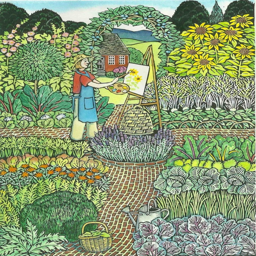
we all start with the same materials : seeds , plants and soil .